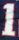
Number: 1